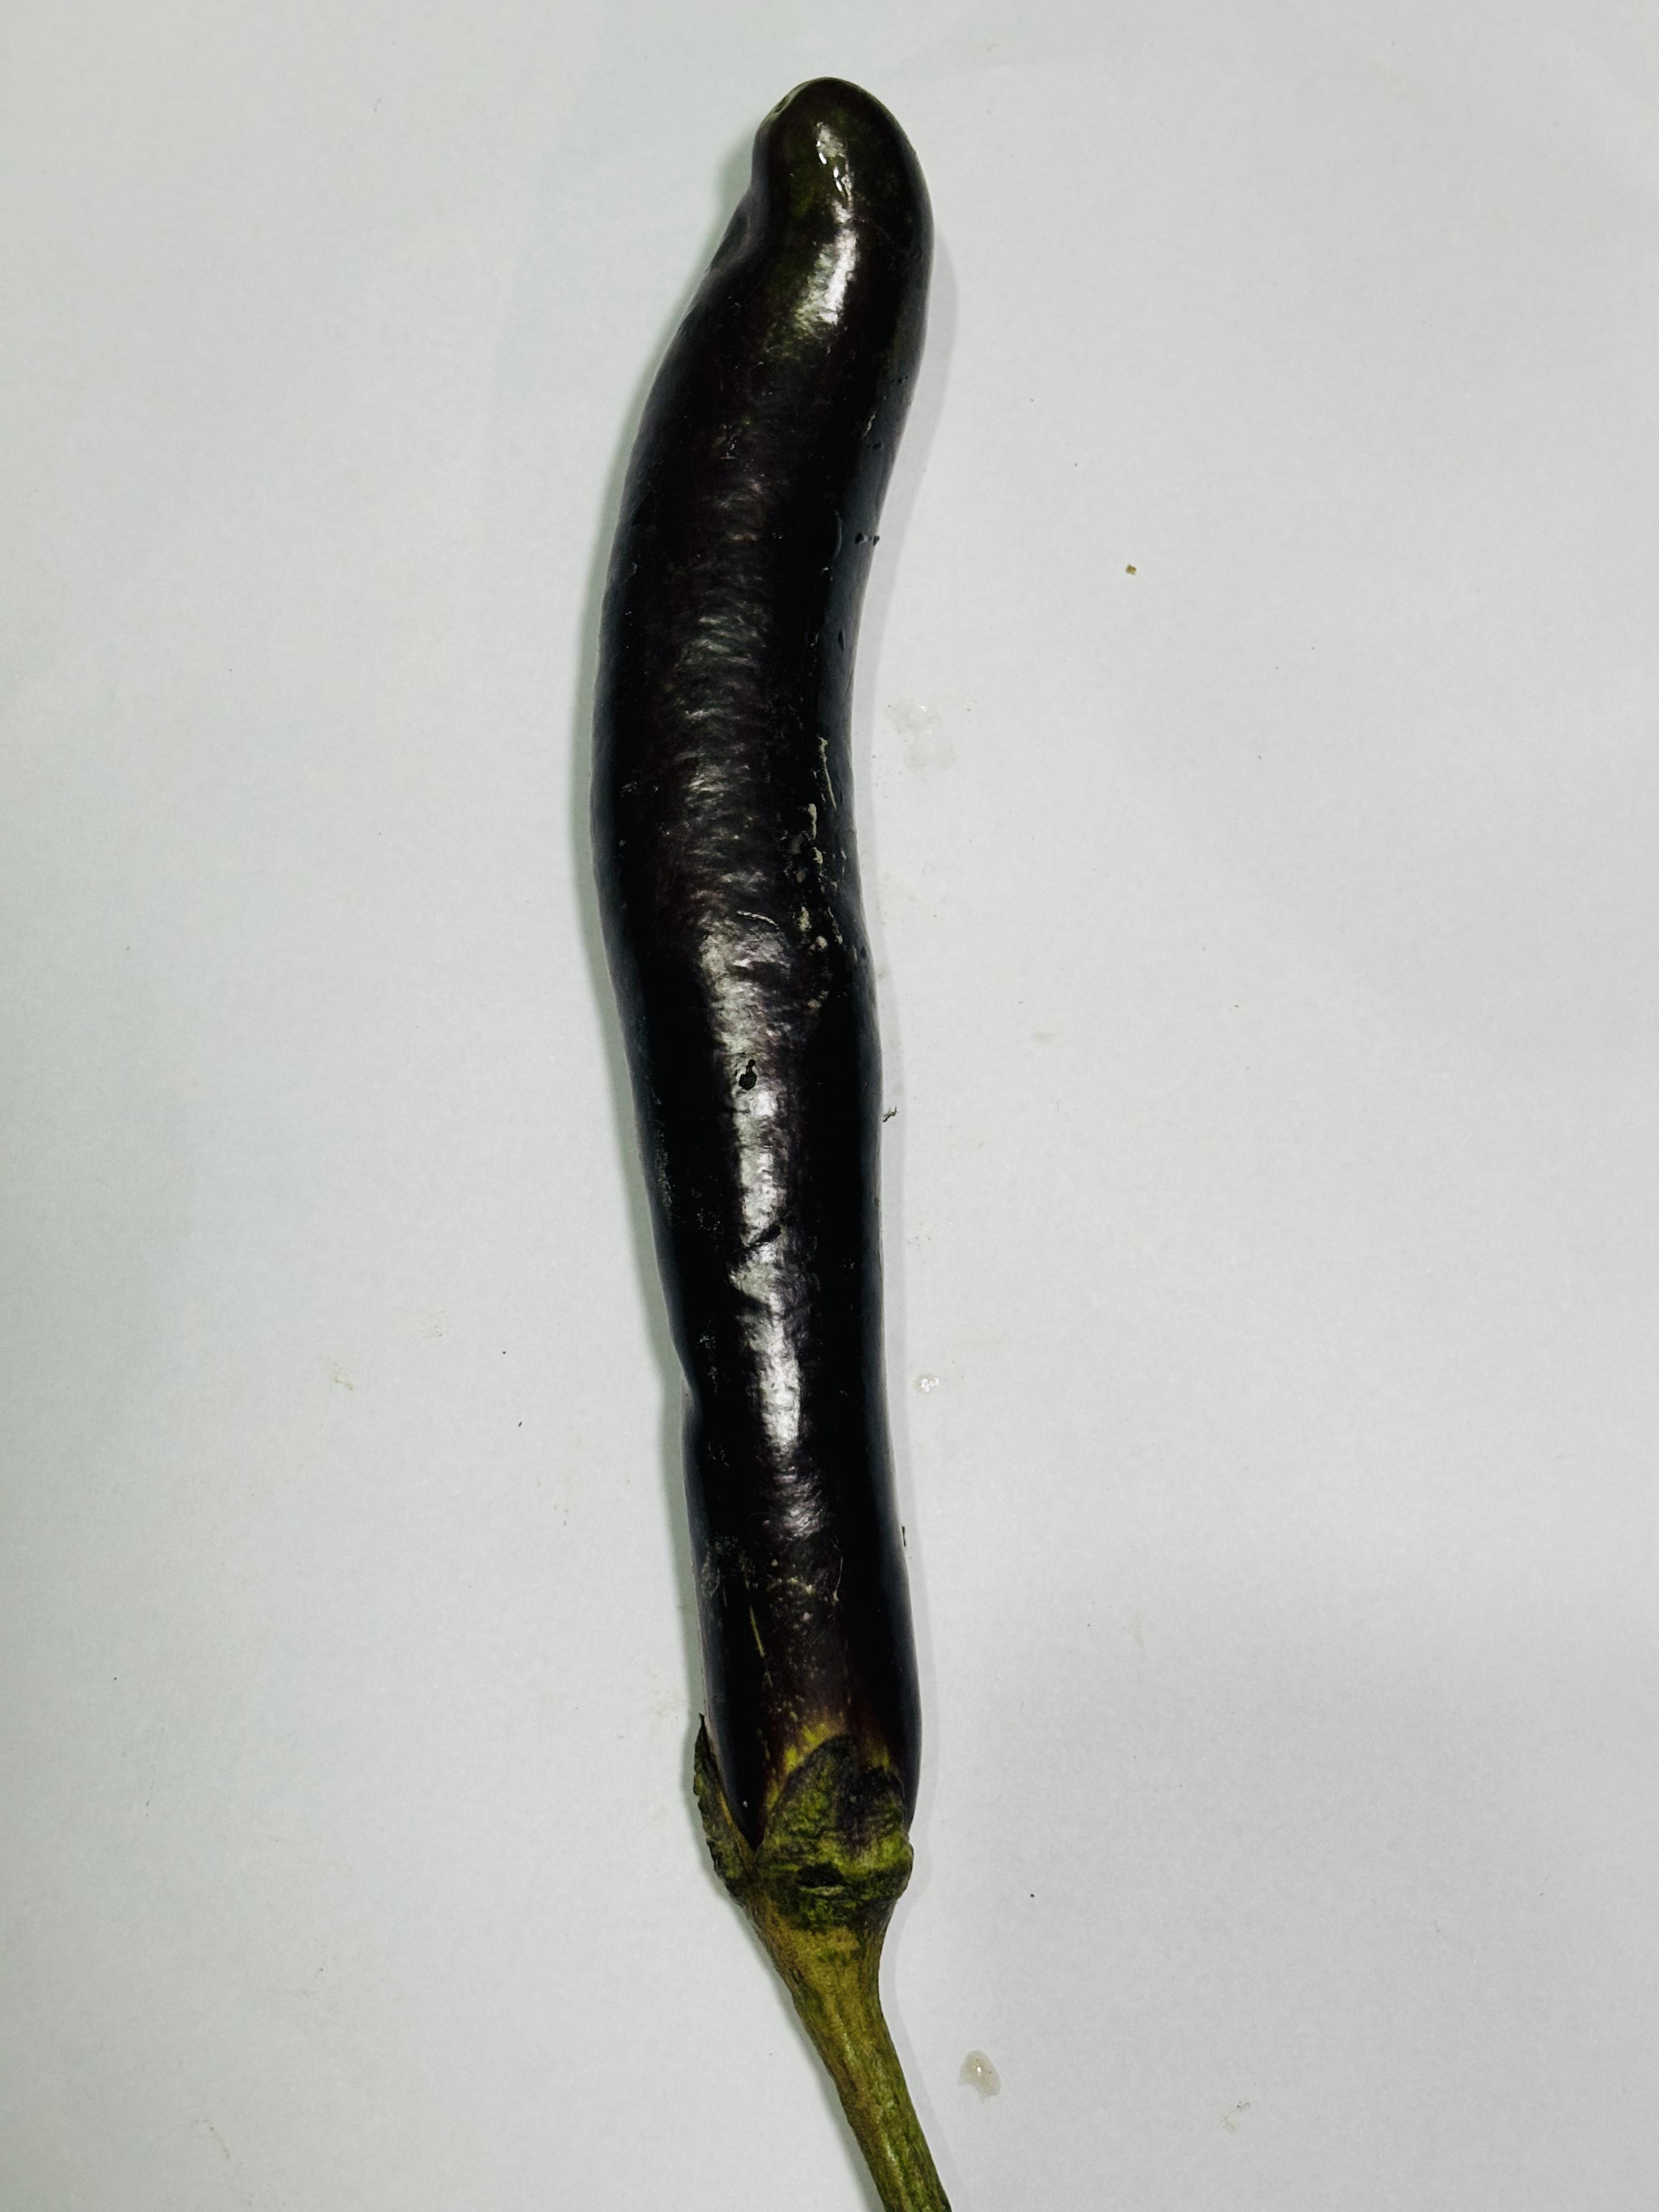
Label: Brinjal